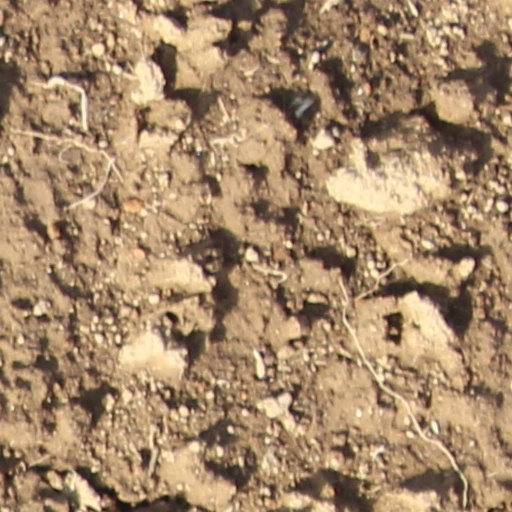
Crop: wheat